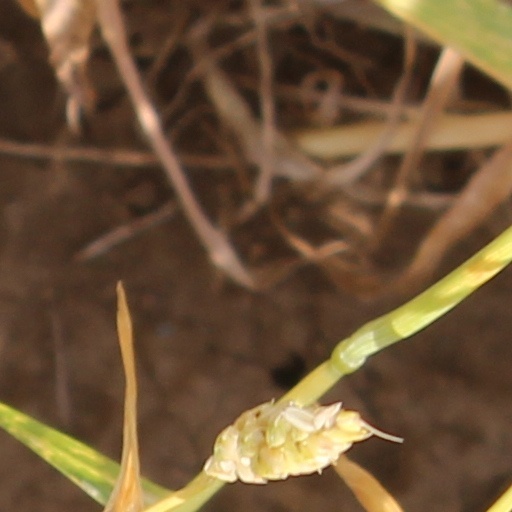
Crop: wheat